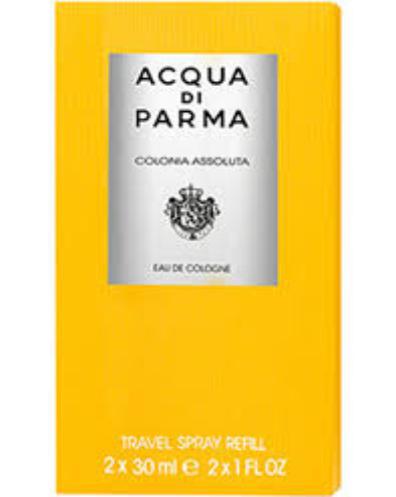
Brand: ACQUA DI PARMA
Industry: Necessities